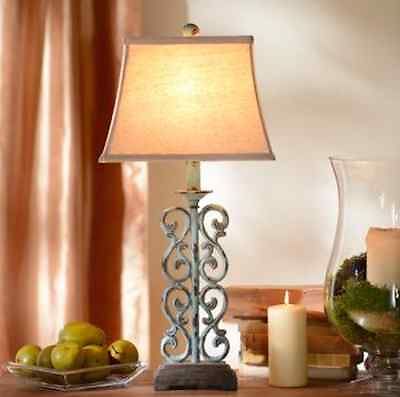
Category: lamp